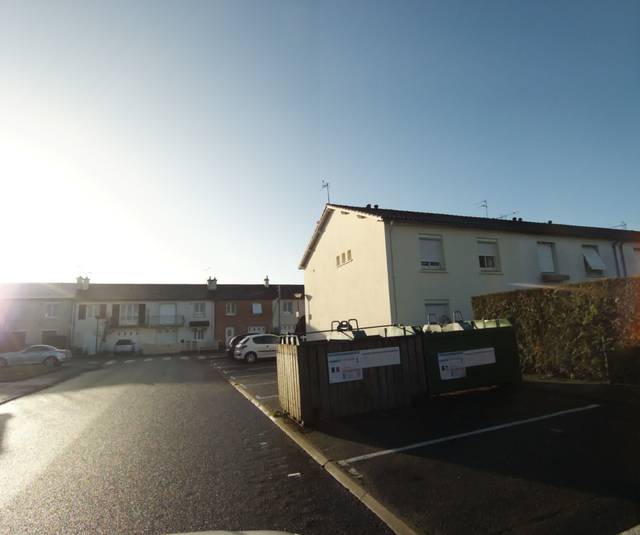
Region: France
Coordinates: 48.016, 0.2266